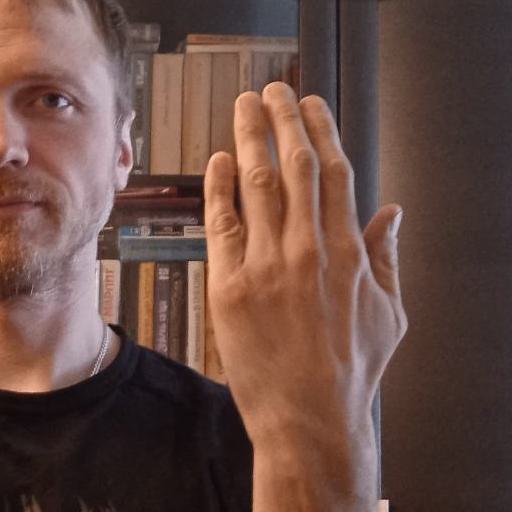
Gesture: stop_inverted